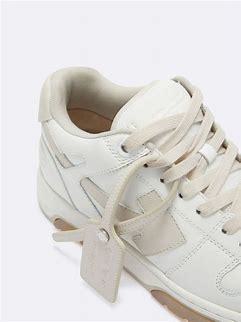
Brand: Off-White
Model: Off Out Of Office